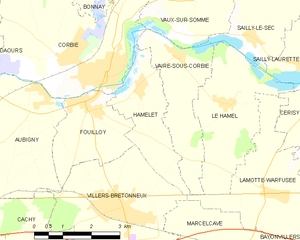
Carte des communes françaises Hamelet